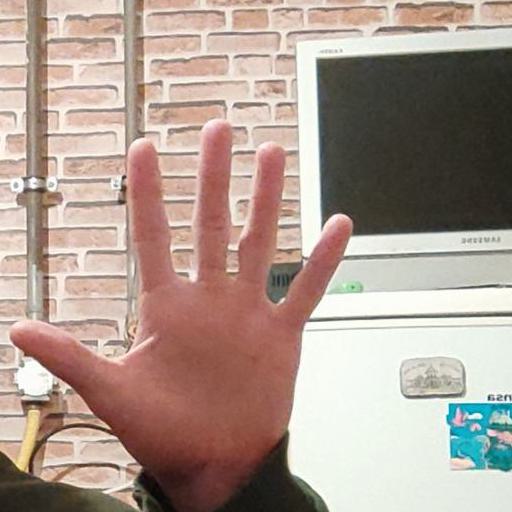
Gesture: palm